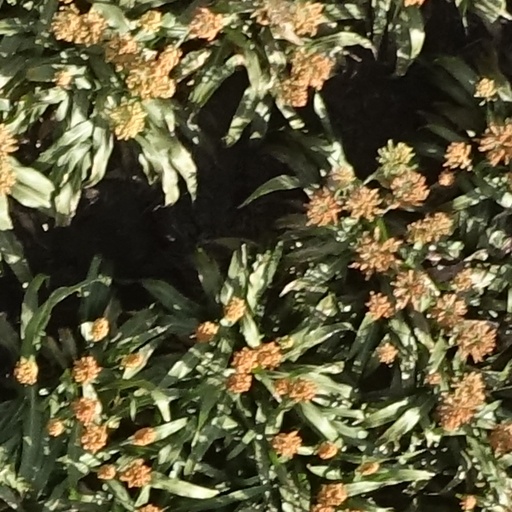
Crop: sorghum